Diana Ross

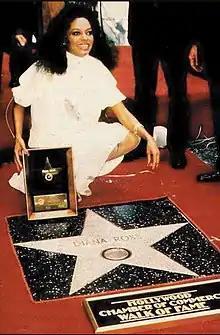
In 1982, Diana Ross received her first star on the Hollywood Walk of Fame. Apart from this star, Ross also received a second for her work with the Supremes.

Ross has influenced many artists including Michael Jackson, Beyoncé, Madonna, Jade Thirlwall, Questlove, Ledisi and the Ting Tings. Several of Ross's songs have also been covered and sampled. "Ain't No Mountain High Enough" has been featured in the film "Chicken Little". The song has also been covered live and on albums by Jennifer Lopez and Amy Winehouse. Janet Jackson sampled "Love Hangover" on her 1997 song "My Need" (featured on the album "The Velvet Rope"), having already sampled "Love Child" and "Someday We'll Be Together" by Ross & the Supremes on her 1993 tracks "You Want This" and "If" (both released as singles from the "Janet" album). "Love Hangover" was also sampled in Monica's 1998 hit single "The First Night" as well as being sampled by Will Smith, Master P (who also sampled "Missing You"), Heavy D and Bone Thugs-n-Harmony, "It's Your Move" was sampled in 2011 by Vektroid for her song "Lisa Frank 420 / Modern Computing", which appeared in her ninth album "Floral Shoppe" under her one-time alias Macintosh Plus. "It's My House" was sampled by Lady Gaga for her song "Replay" which appeared on the 2020 album "Chromatica". According to the sampling music database site, WhoSampled, Ross has seen her music sampled over 744 times and covered over 382 times; sans her music in the latter half of her Supremes tenure, Ross' solo work has been sampled 672 times and covered over 316 times.